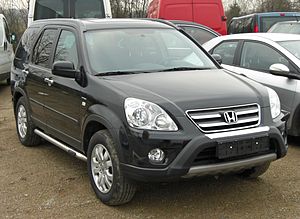
Honda CR-V / Anden generation (2001−2006)
Honda CR-V er en kompakt SUV fra den japanske bil- og motorcykelfabrikant Honda. Bilen kom første gang på markedet i 1996, og er i dag nået til fjerde generation.